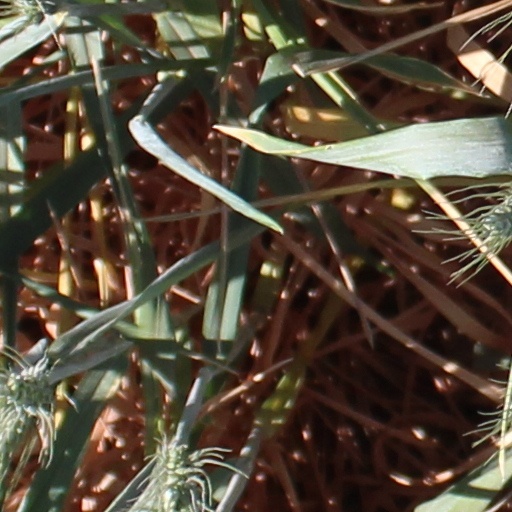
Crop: wheat